Kiryū-Kyūjō-Mae Station

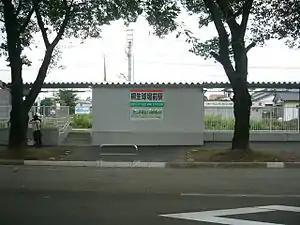
Kiryū-kyūjō-mae Station in September 2006

is a passenger railway station in the city of Kiryū, Gunma, Japan, operated by the private railway operator Jōmō Electric Railway Company.